Jauch family

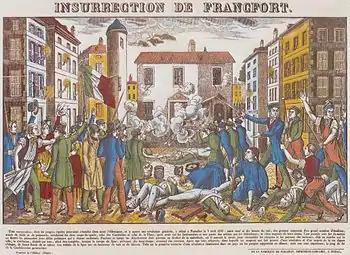

Joachim Lelewel (1786–1861) became Poland's most famous historian. He was a rebel, creator of Poland's unofficial motto "For our freedom and yours", member of Poland's Provisional Government 1830, was jointly with Karl Marx and Friedrich Engels founder and vice-president of the Democratic Society for the Unification and Brotherhood of all People in Brussels ("Demokratische Gesellschaft zur Einigung und Verbrüderung aller Völker (Brüssel)"). The anarchist Michail Bakunin was strongly influenced by him. He was a friend of Gilbert du Motier, marquis de Lafayette, who had given shelter to him in his manor Lagrange, where he was later arrested and then expelled from France. The 29 May is Lelewel's memorial day in the Jewish almanc for his commitment for the Jewish emancipation.